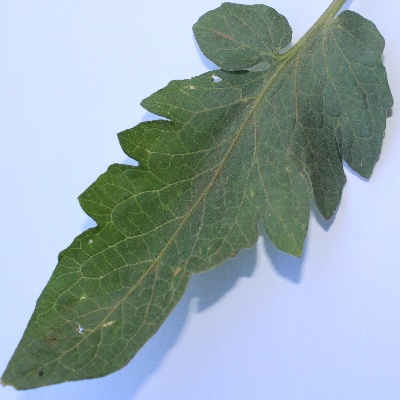
Crop: Tomato
Condition: leaf curl